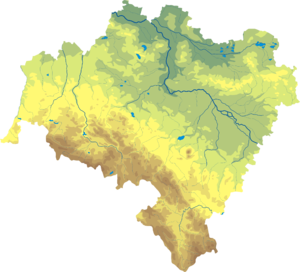
Mysłakowice est une gmina rurale du powiat de Jelenia Góra, Basse-Silésie, dans le sud-ouest de la Pologne. Son siège est le village de Mysłakowice, qui se situe environ 7 km au sud-est de Jelenia Góra et 94 km à l'ouest de la capitale régionale Wrocław.
Głuszyca est une gmina mixte du powiat de Wałbrzych, Basse-Silésie, dans le sud-ouest de la Pologne, sur la frontière avec la République tchèque. Son siège est la ville de Głuszyca, qui se situe environ 13 km au sud-est de Wałbrzych, et 69 km au sud-ouest de la capitale régionale Wrocław.
Wądroże Wielkie est une gmina rurale du powiat de Jawor, Basse-Silésie, dans le sud-ouest de la Pologne. Son siège est le village de Wądroże Wielkie, qui se situe environ 13 km au nord-est de Jawor et 50 km à l'ouest de la capitale régionale Wrocław.
Domaniów est une gmina rurale du powiat de Oława, Basse-Silésie, dans le sud-ouest de la Pologne. Son siège est le village de Domaniów, qui se situe à environ 13 km à l'ouest d'Oława, et 27 km au sud de la capitale régionale Wrocław.
Platerówka est une gmina rurale du powiat de Lubań, Basse-Silésie, dans le sud-ouest de la Pologne, à la frontière avec la République tchèque. Son siège est le village de Platerówka, qui se situe environ 10 km au sud-ouest de Lubań, et 130 km à l'ouest de la capitale régionale Wrocław.